Vaughn Mancha

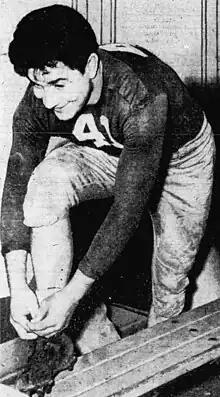
Mancha, circa 1945

Vaughn Hall Mancha (October 7, 1921January 27, 2011) was an American professional football player for the Boston Yanks of the National Football League (NFL). He was inducted into the College Football Hall of Fame in 1990. He was named to the All-SEC team during his career at the University of Alabama, where he played from 1944 through 1947. Earned all-SEC & All American honors as a four-year starter at the University of Alabama; played in Rose Bowl and two Sugar Bowls; voted All-Time Sugar Bowl team. Coached football at Livingston State University, Columbia University, and Florida State University and served as FSU Athletic Director.